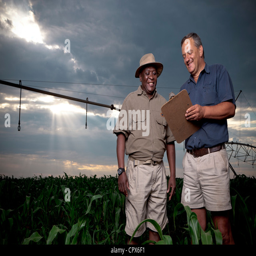
farmers stand in a field of crops , looking at a clipboard